New Eyes (Hacks)

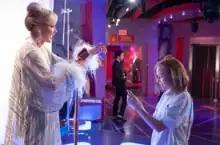
Jean Smart stood perfectly still in this scene to depict Deborah Vance's wax figurine at Madame Tussauds.

In the episode, Ava visits a wax museum to find a figure of Deborah; Jean Smart posed as the wax figurine and had to stand perfectly still in the scene. The production team used visual effects and makeup to give her face a waxy appearance.